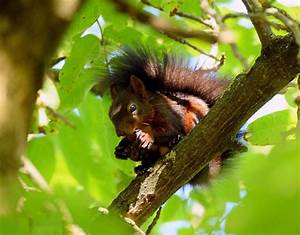
Label: scoiattolo